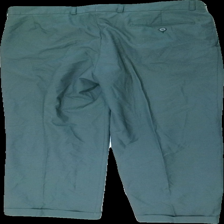
View: back
Type: Trousers
Category: Men
Brand: Missing
Colors: Green
Material: 37% cotton 63% polyester
Cut: Regular
Size: 52
Season: All
Stains: Minor
Damage: fläckar
Damage location: top center
Damage 2: fläckar
Damage 2 location: middle center
Price range: <50
Recommended usage: Reuse
Description: gröna kostymbyxor med några små fläckar som tros gå bort